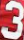
Number: 3